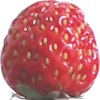
Label: strawberry